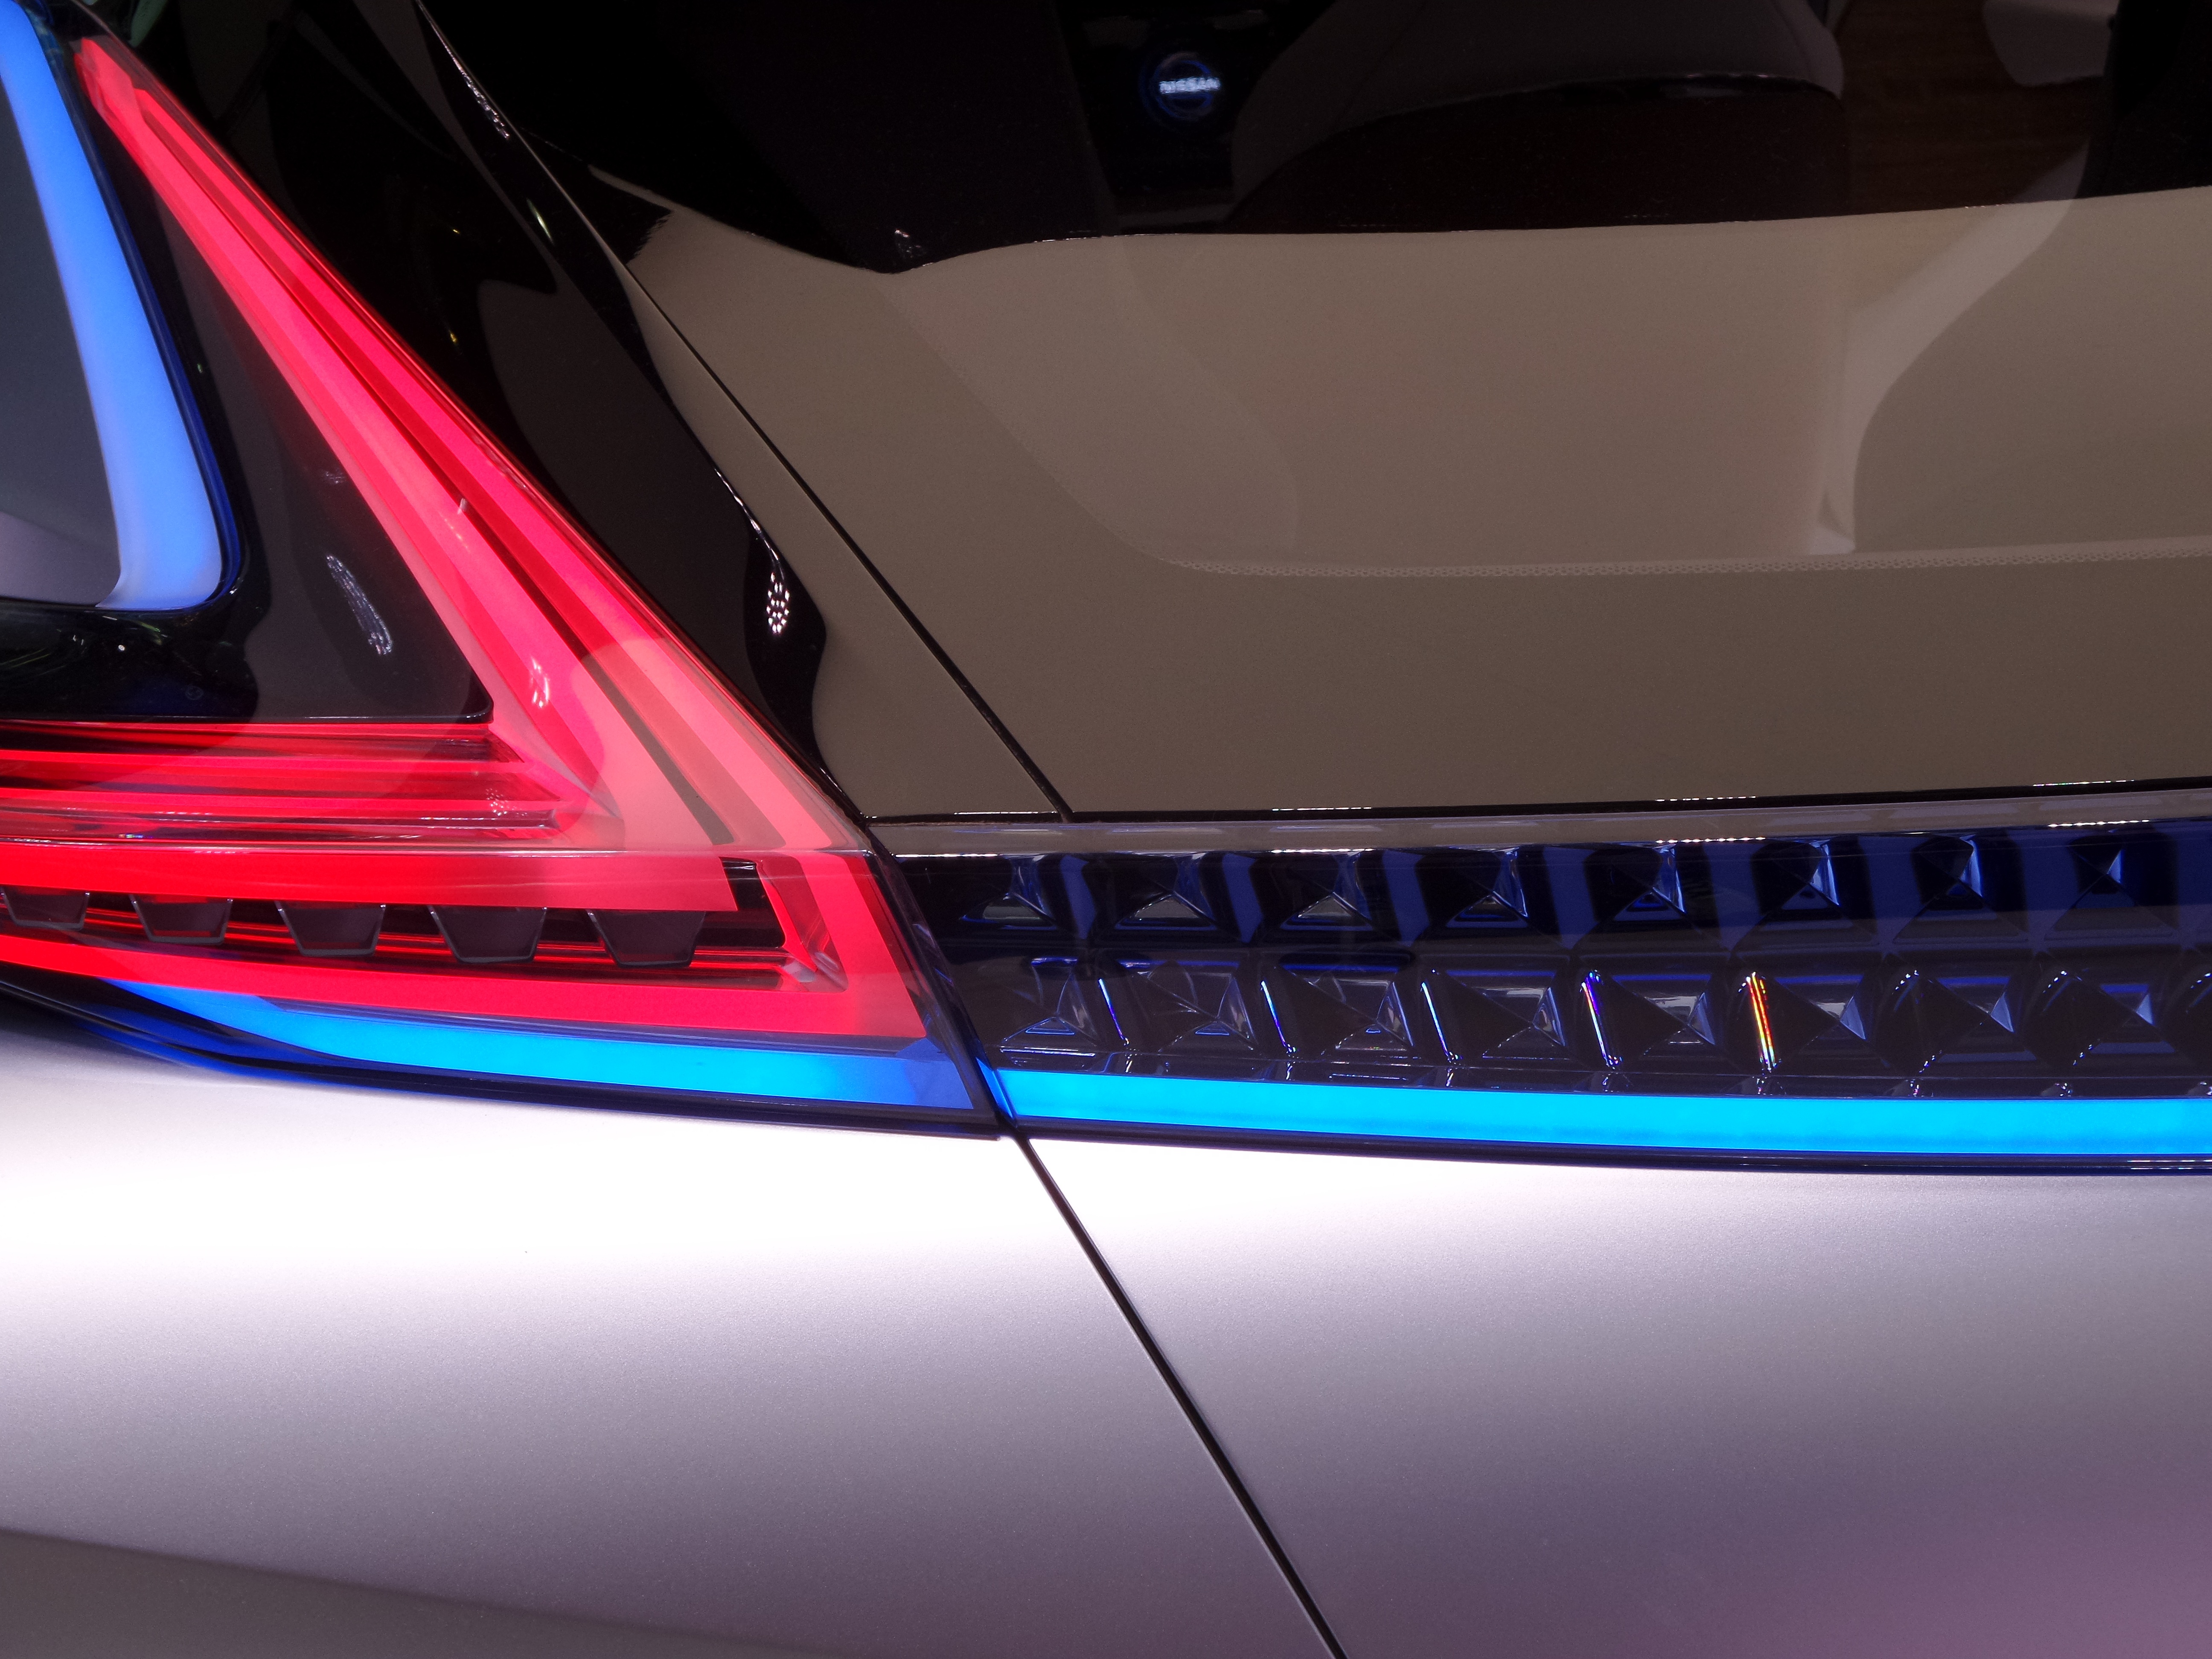
car, wheel, automobile, vehicle, sports car, bumper, supercar, design, exhibition, rear, nissan, prototype, showroom, auto show, concept car, land vehicle, automobile make, automotive exterior, automotive design, luxury vehicle, executive car